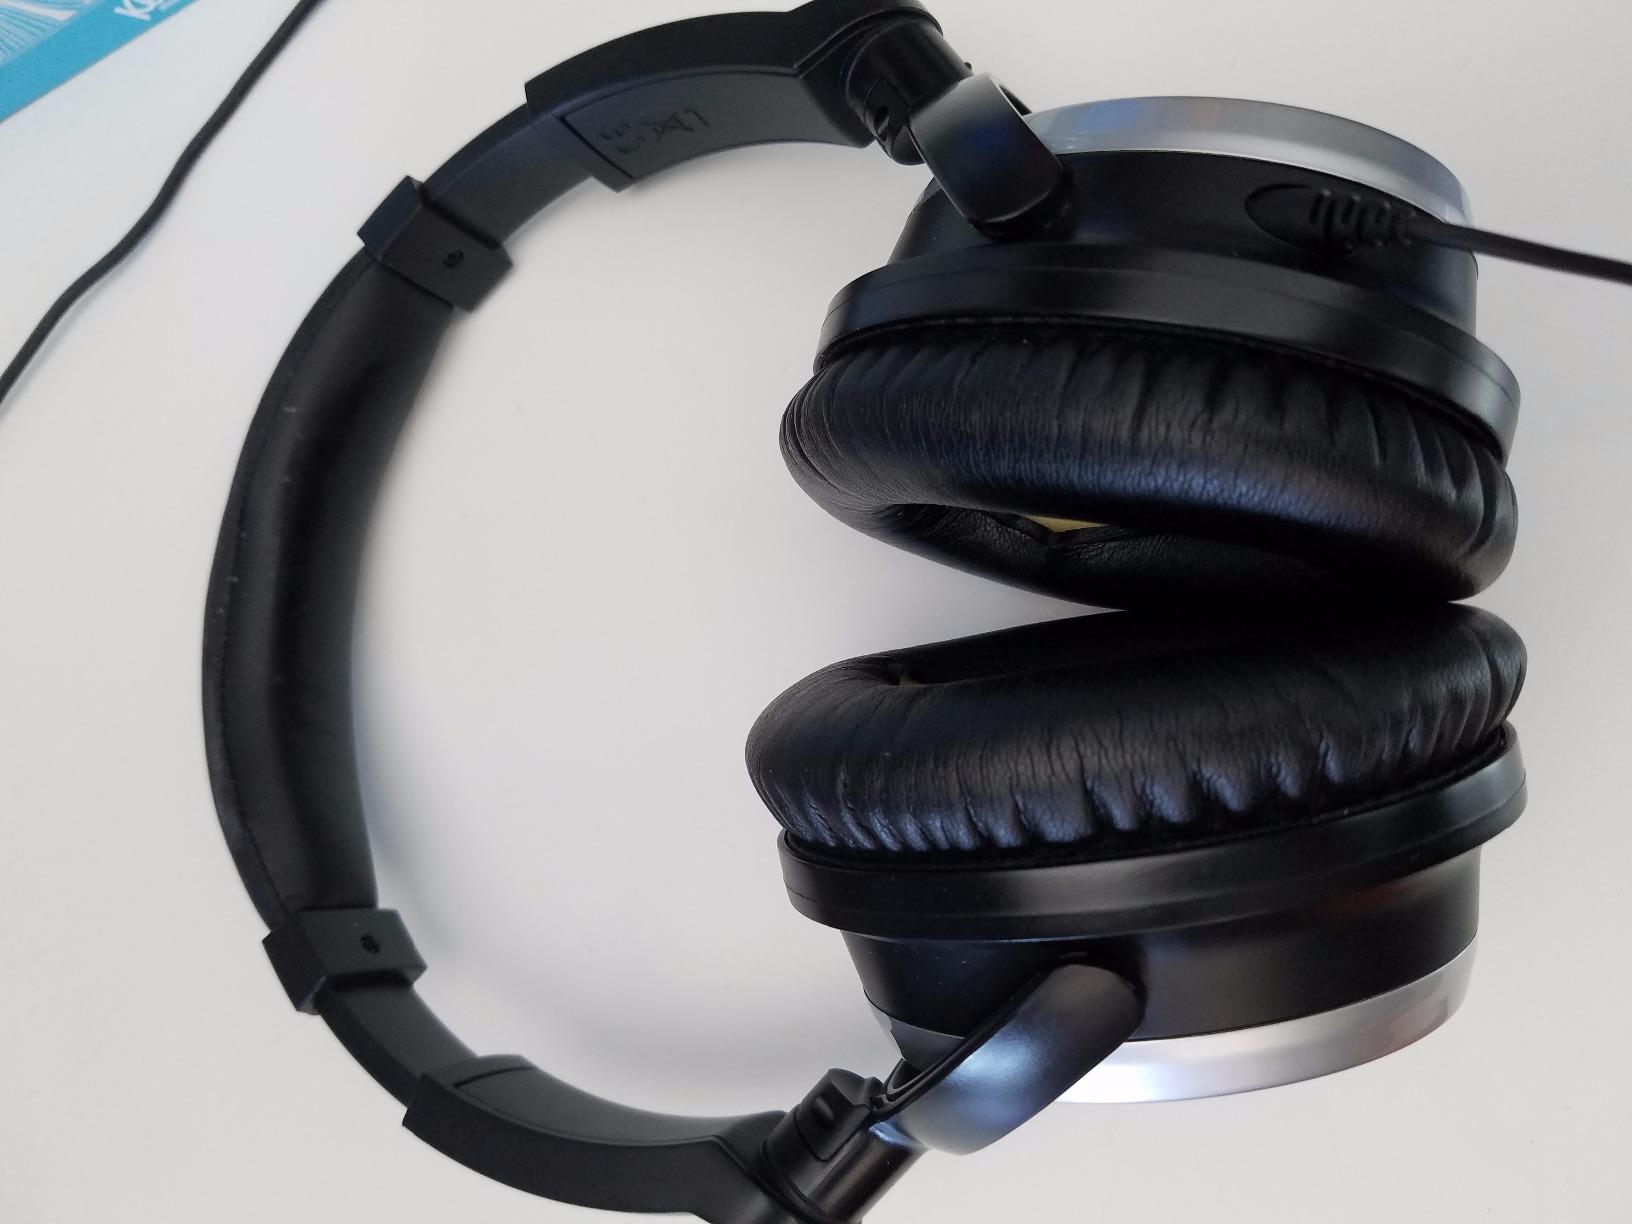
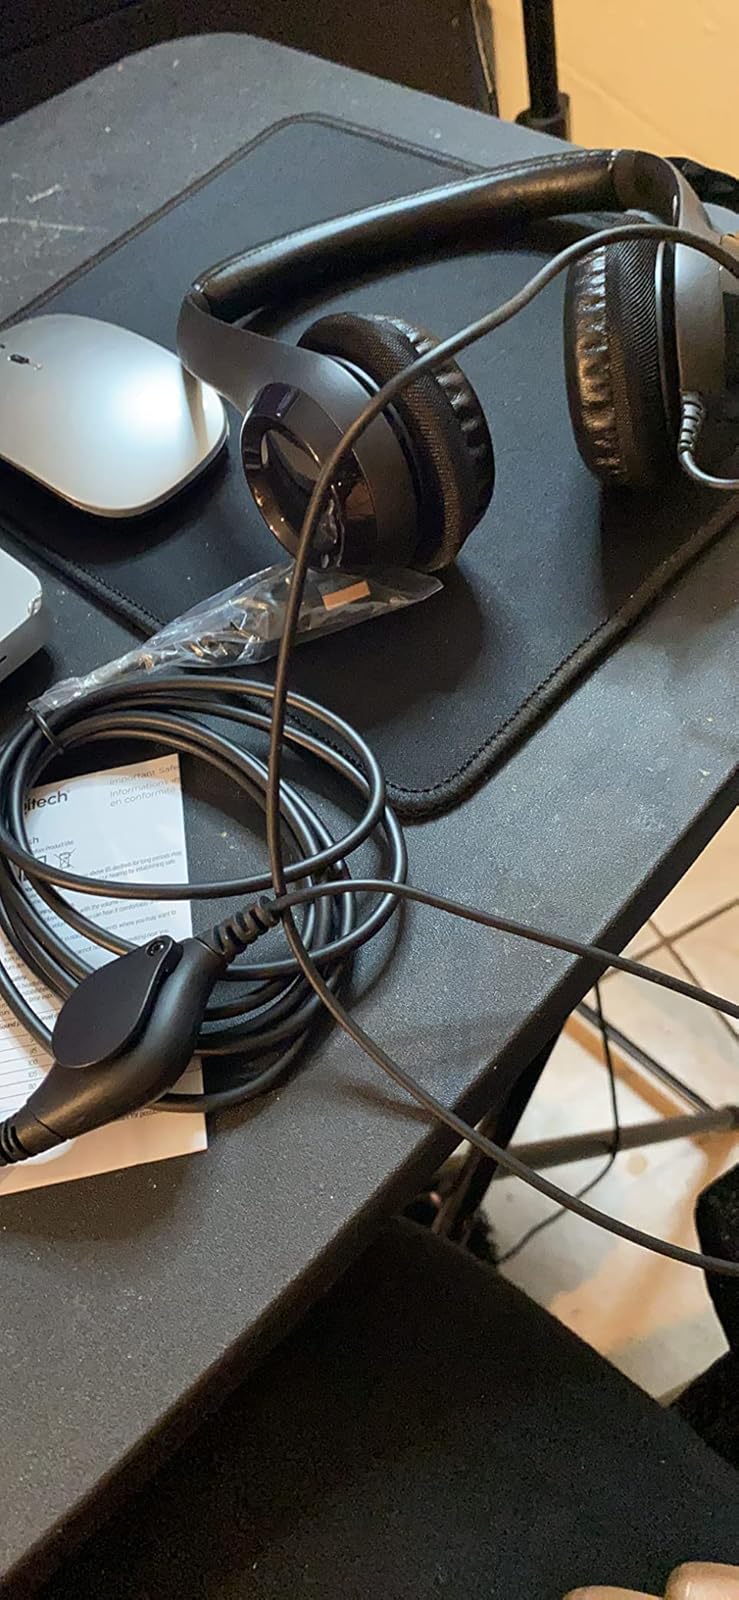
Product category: headphones
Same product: no